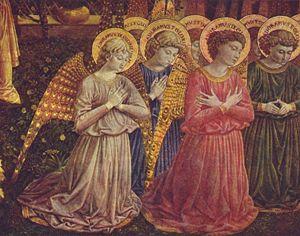
La chapelle des Mages ou cappella dei Magi désigne un ensemble de fresques situé au piano nobile du premier étage du palais Medici-Riccardi à Florence.